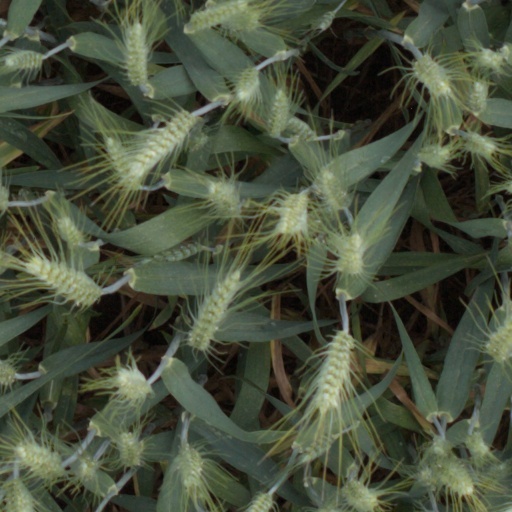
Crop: wheat